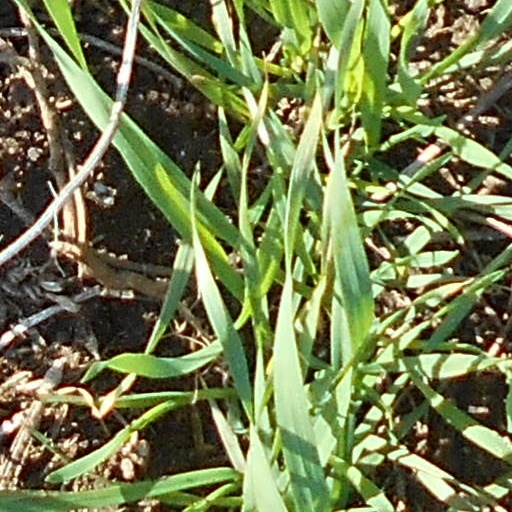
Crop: wheat